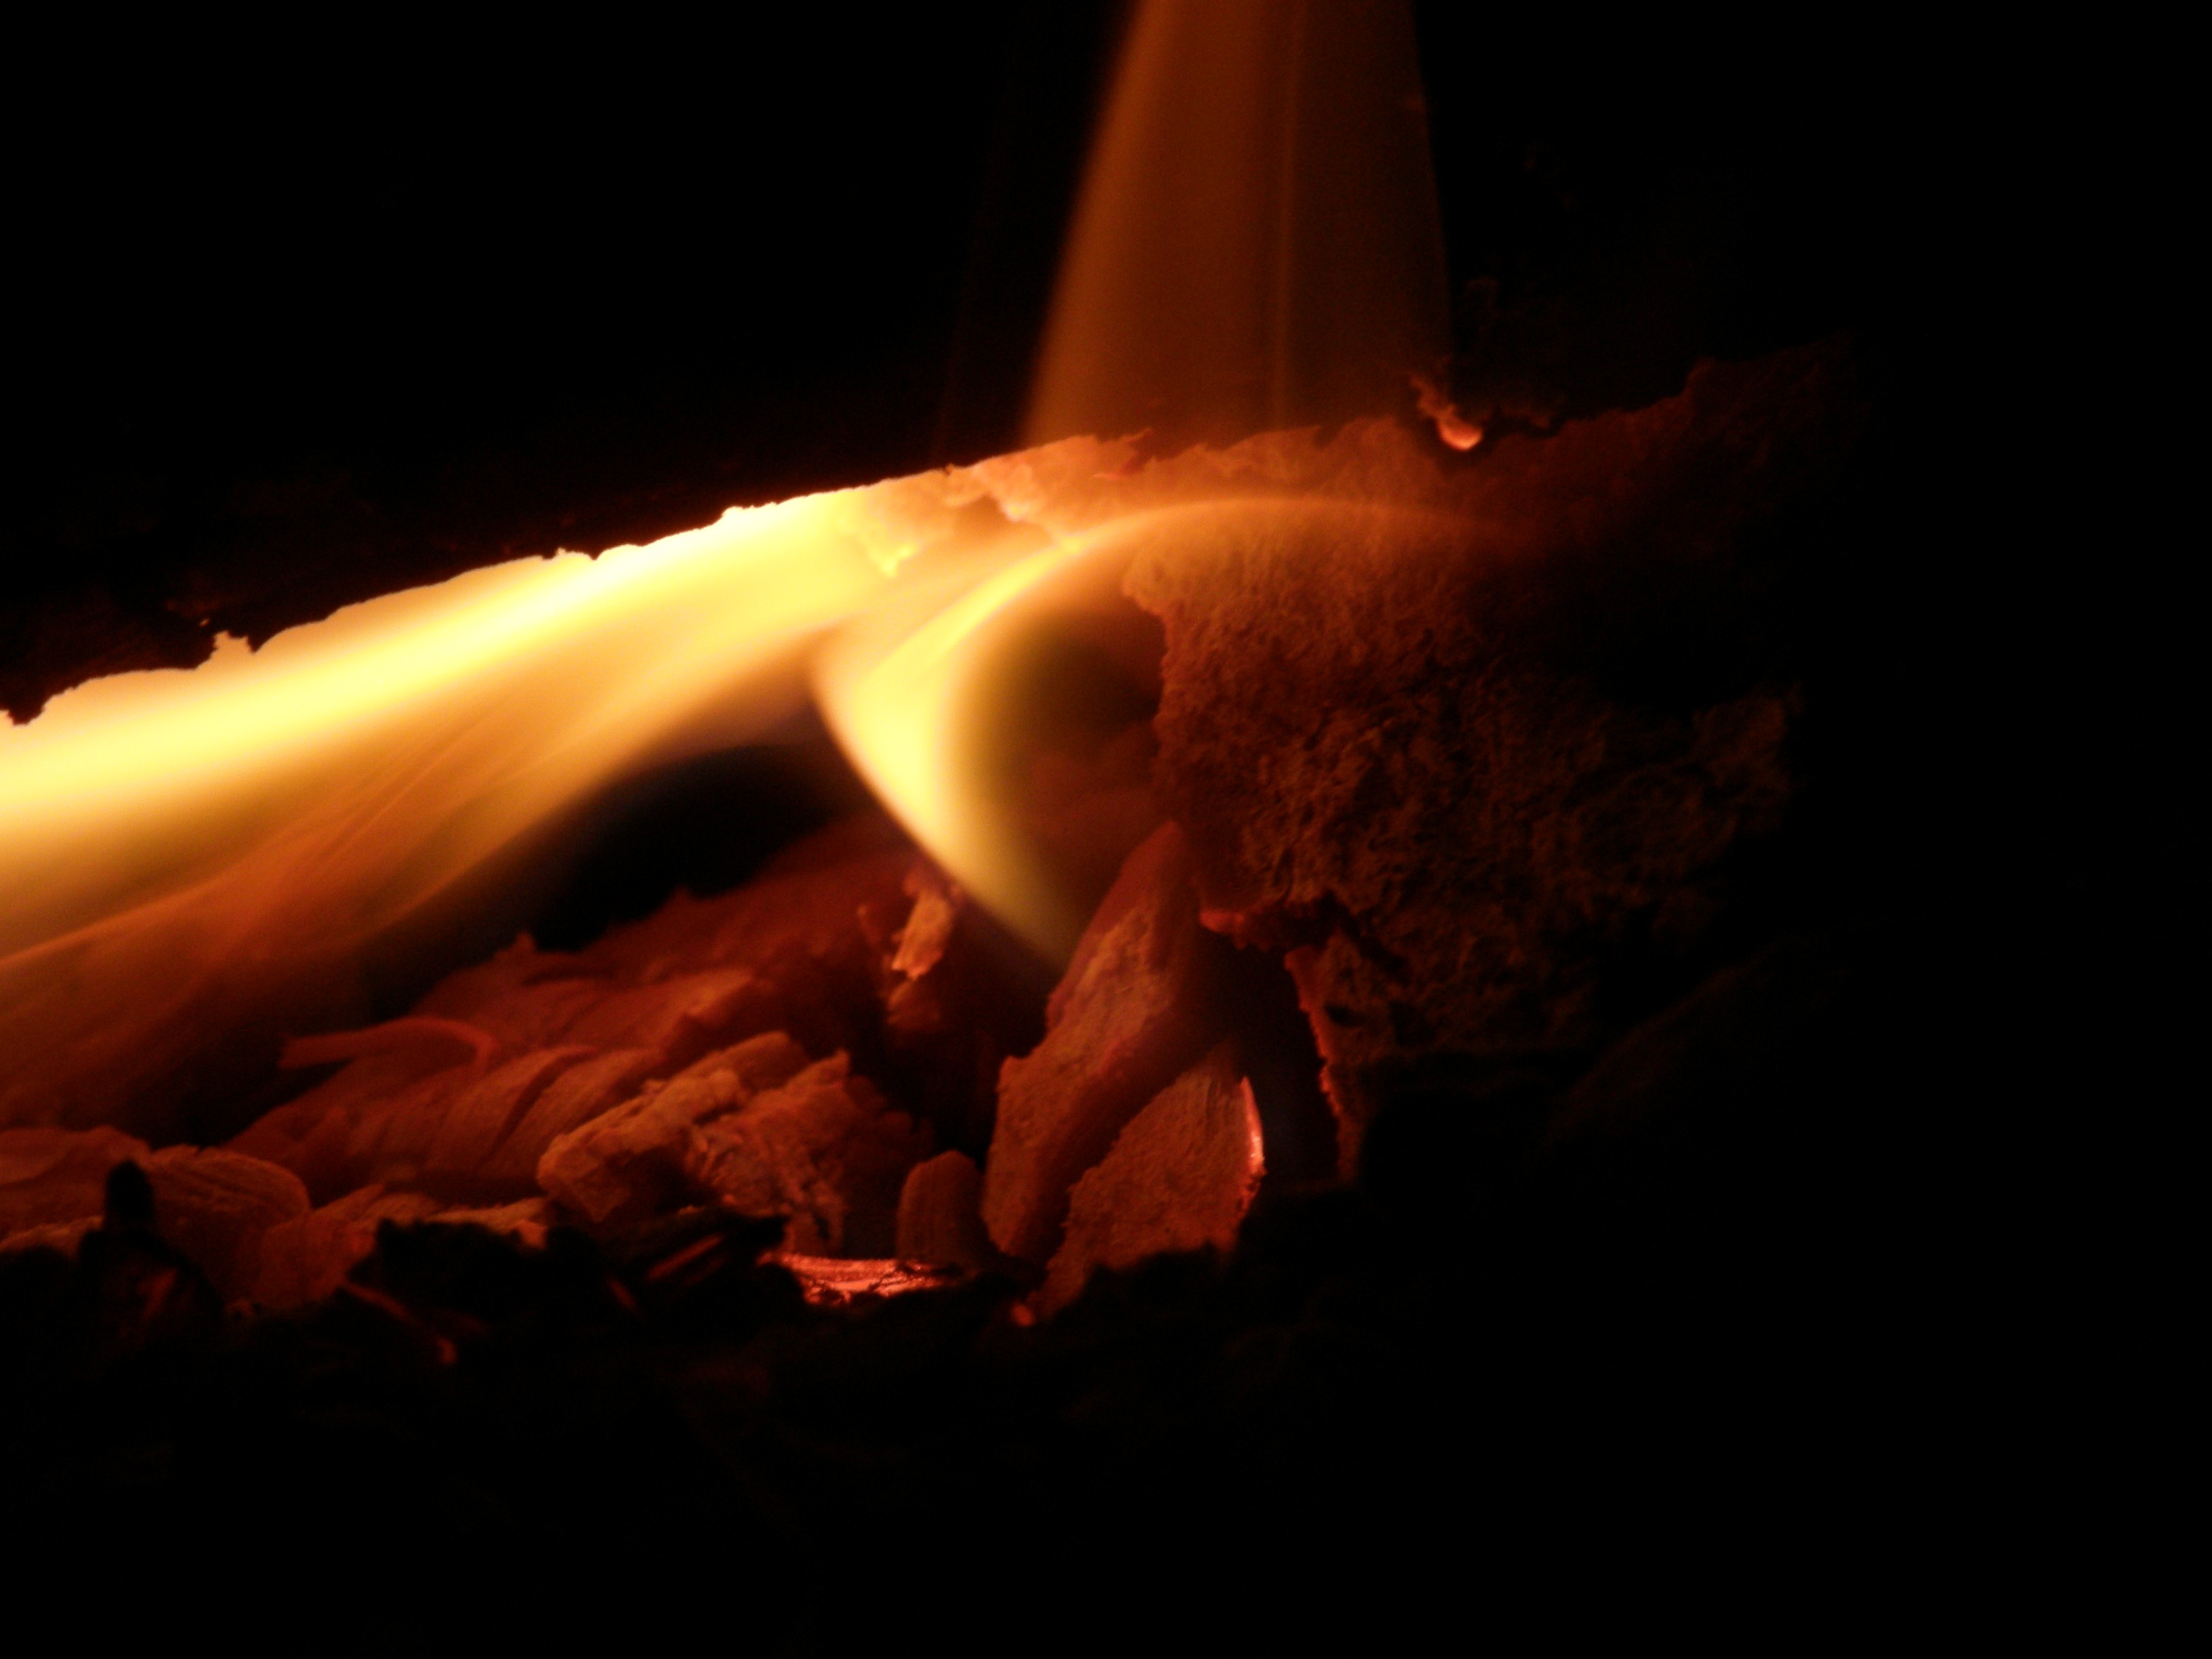
outdoor, light, wood, night, warm, orange, flame, fire, glow, darkness, campfire, bonfire, heat, burn, burning, hot, melting, fiery, blazing, geological phenomenon